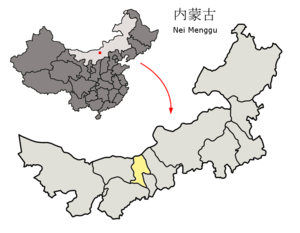
Baotou
Baotous beliggenhed i Indre Mongoliet
Baotou er en by på præfekturniveau i den autonome region Indre Mongoliet i det nordlige Kina. Præfekturet har et areal på 27.768 km², og en befolkning på 2.140.000 mennesker, med en tæthed på 77 indb./km².